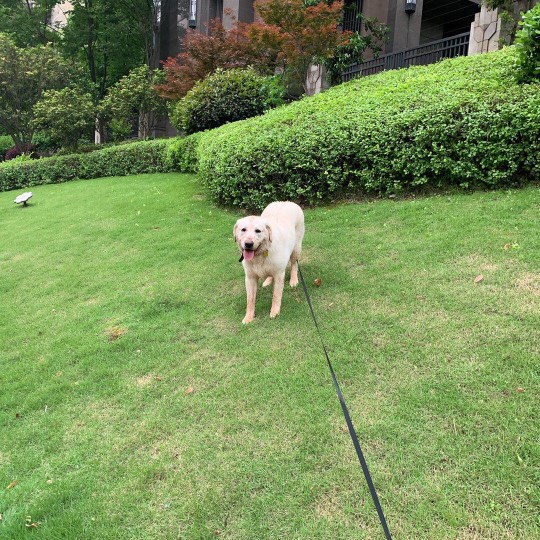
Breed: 3580-n000122-Labrador_retriever